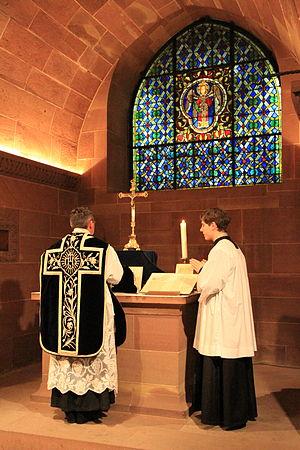
Strasbourg crypte de la cathédrale Notre Dame, messe de Requiem à la mémoire du roy Louis XVI et des martyrs de la Révolution française 19 janvier 2013
Le rite tridentin désigne, dans la liturgie catholique, la liturgie telle que codifiée à la suite du concile de Trente et employée de manière canonique par la plus grande partie de l'Église latine jusqu'à la réforme liturgique opérée par Paul VI à la fin des années 1960 dans le contexte du concile Vatican II.